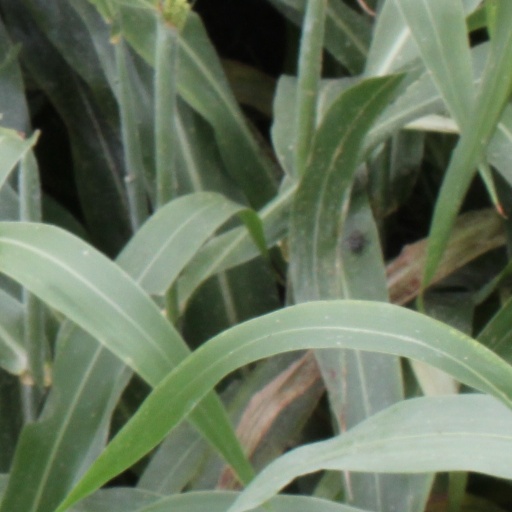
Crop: sorghum